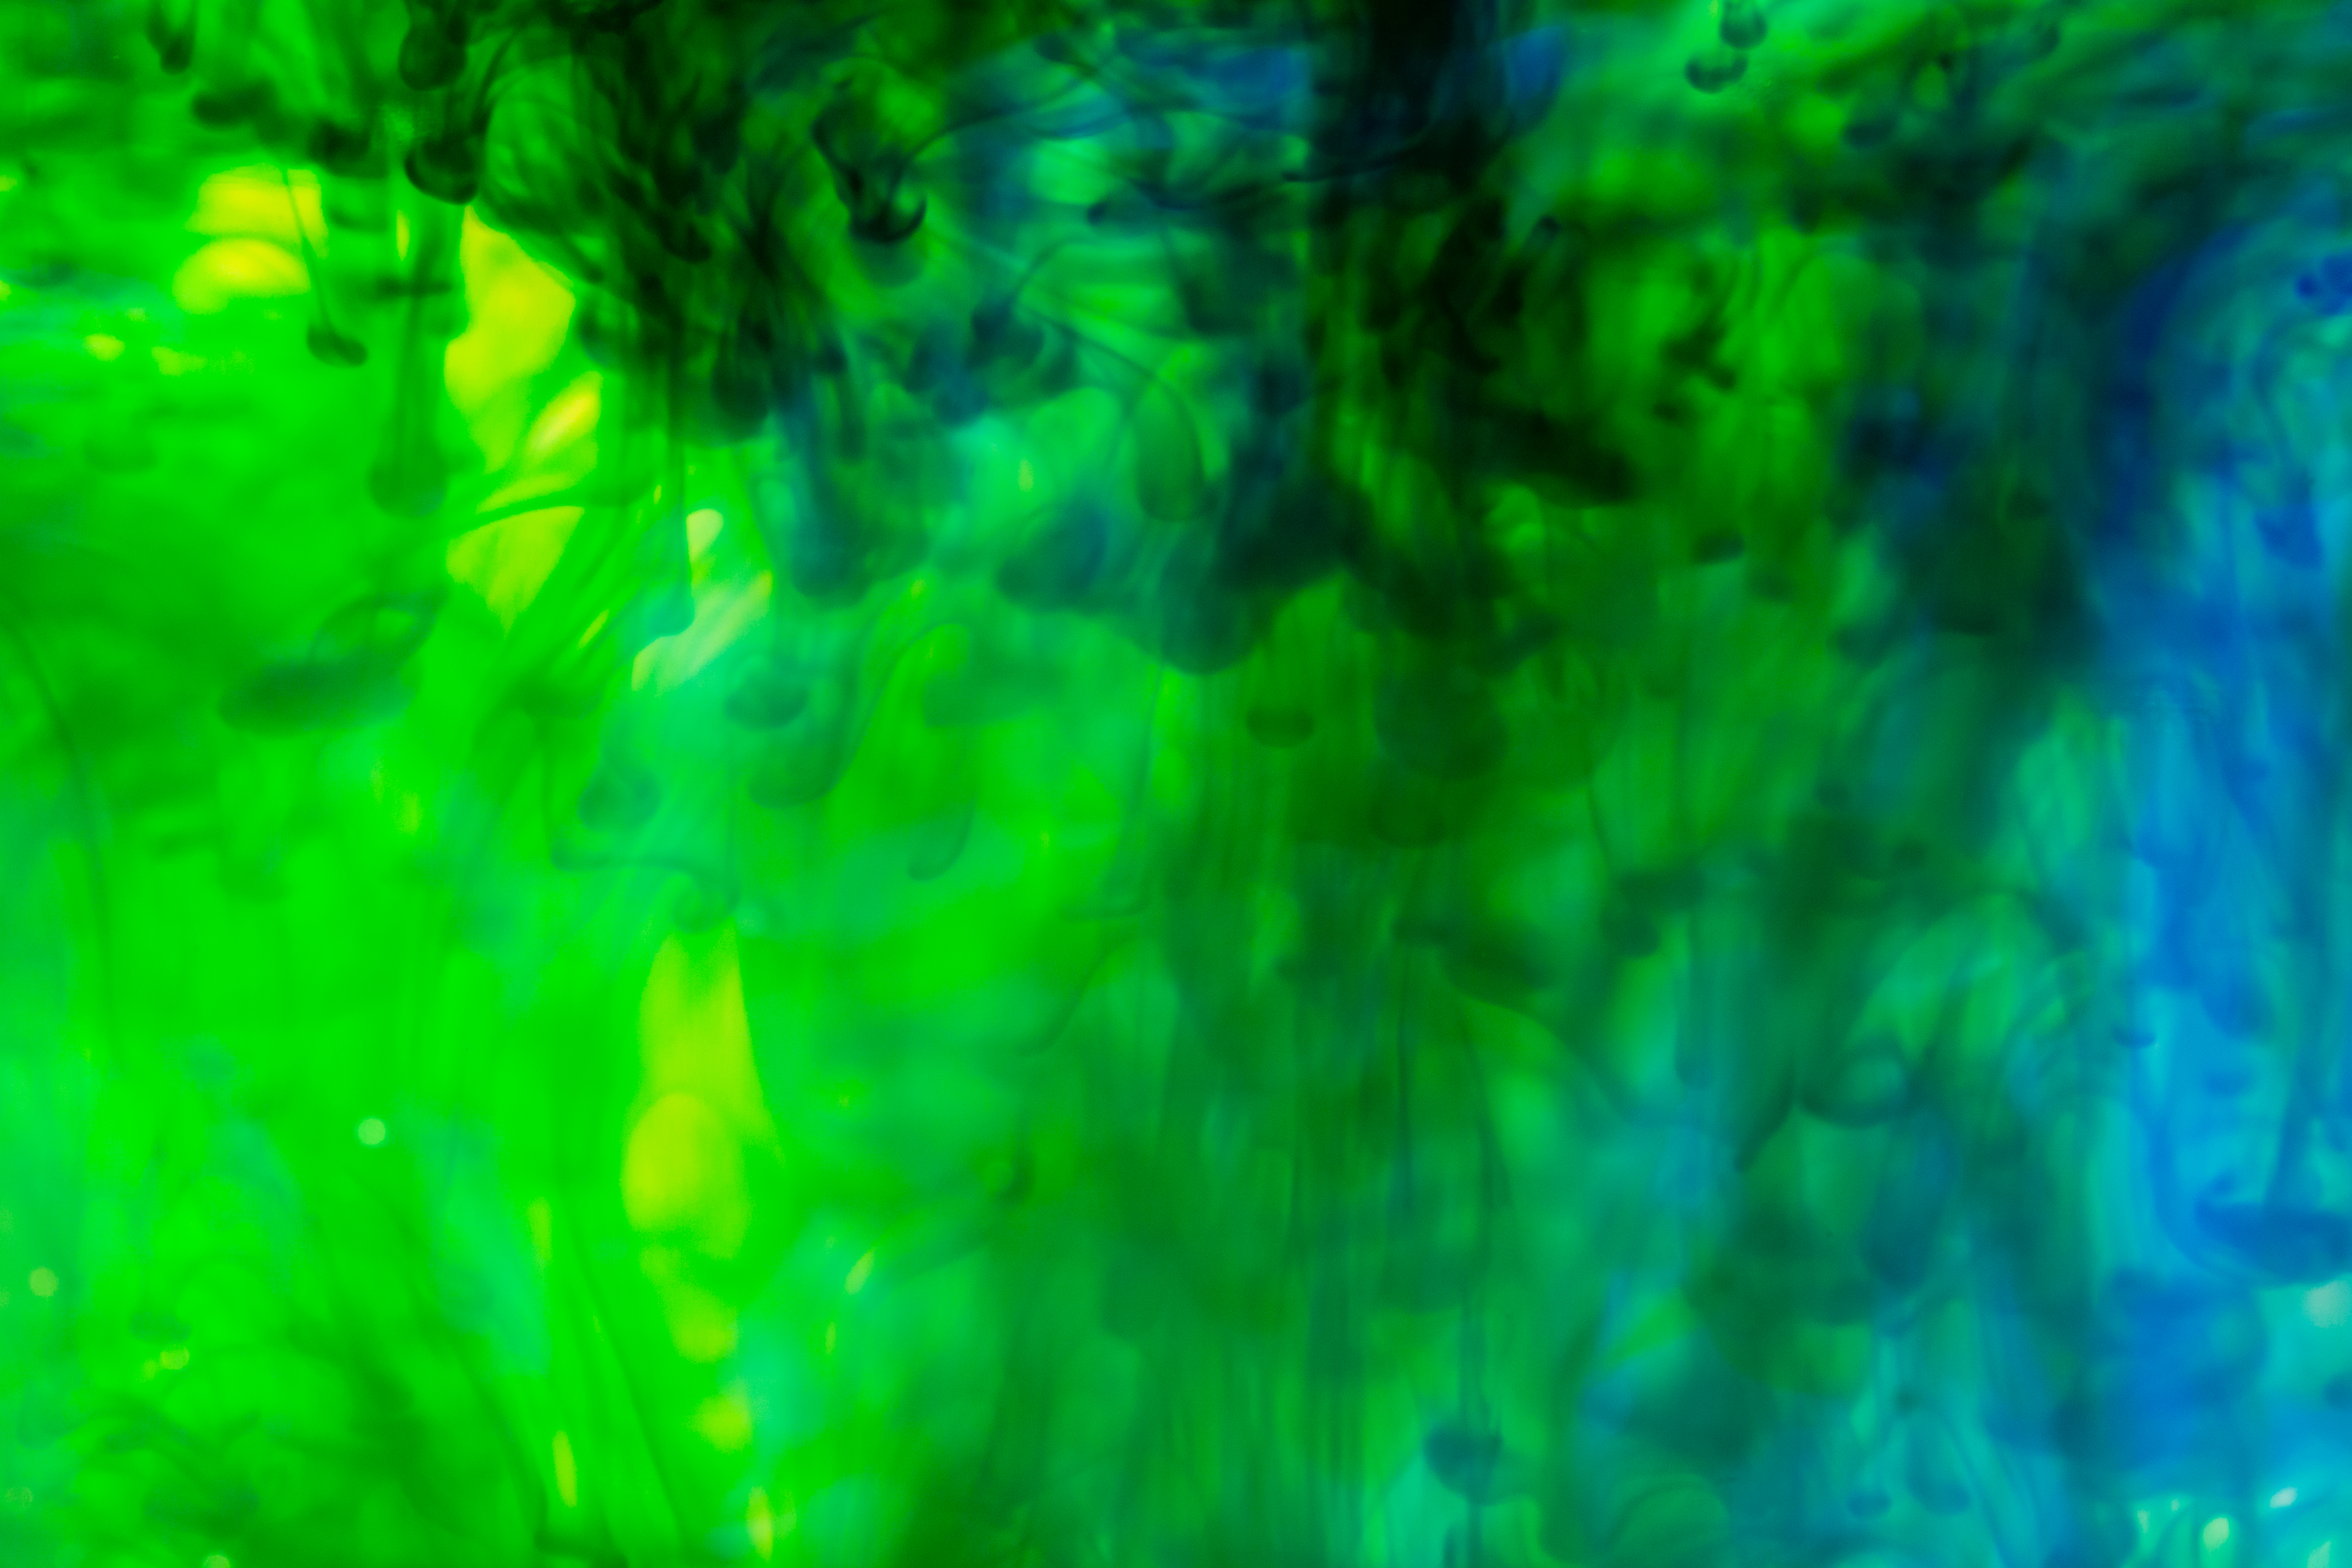
green, nature, vegetation, light, water, organism, tree, plant, algae, forest